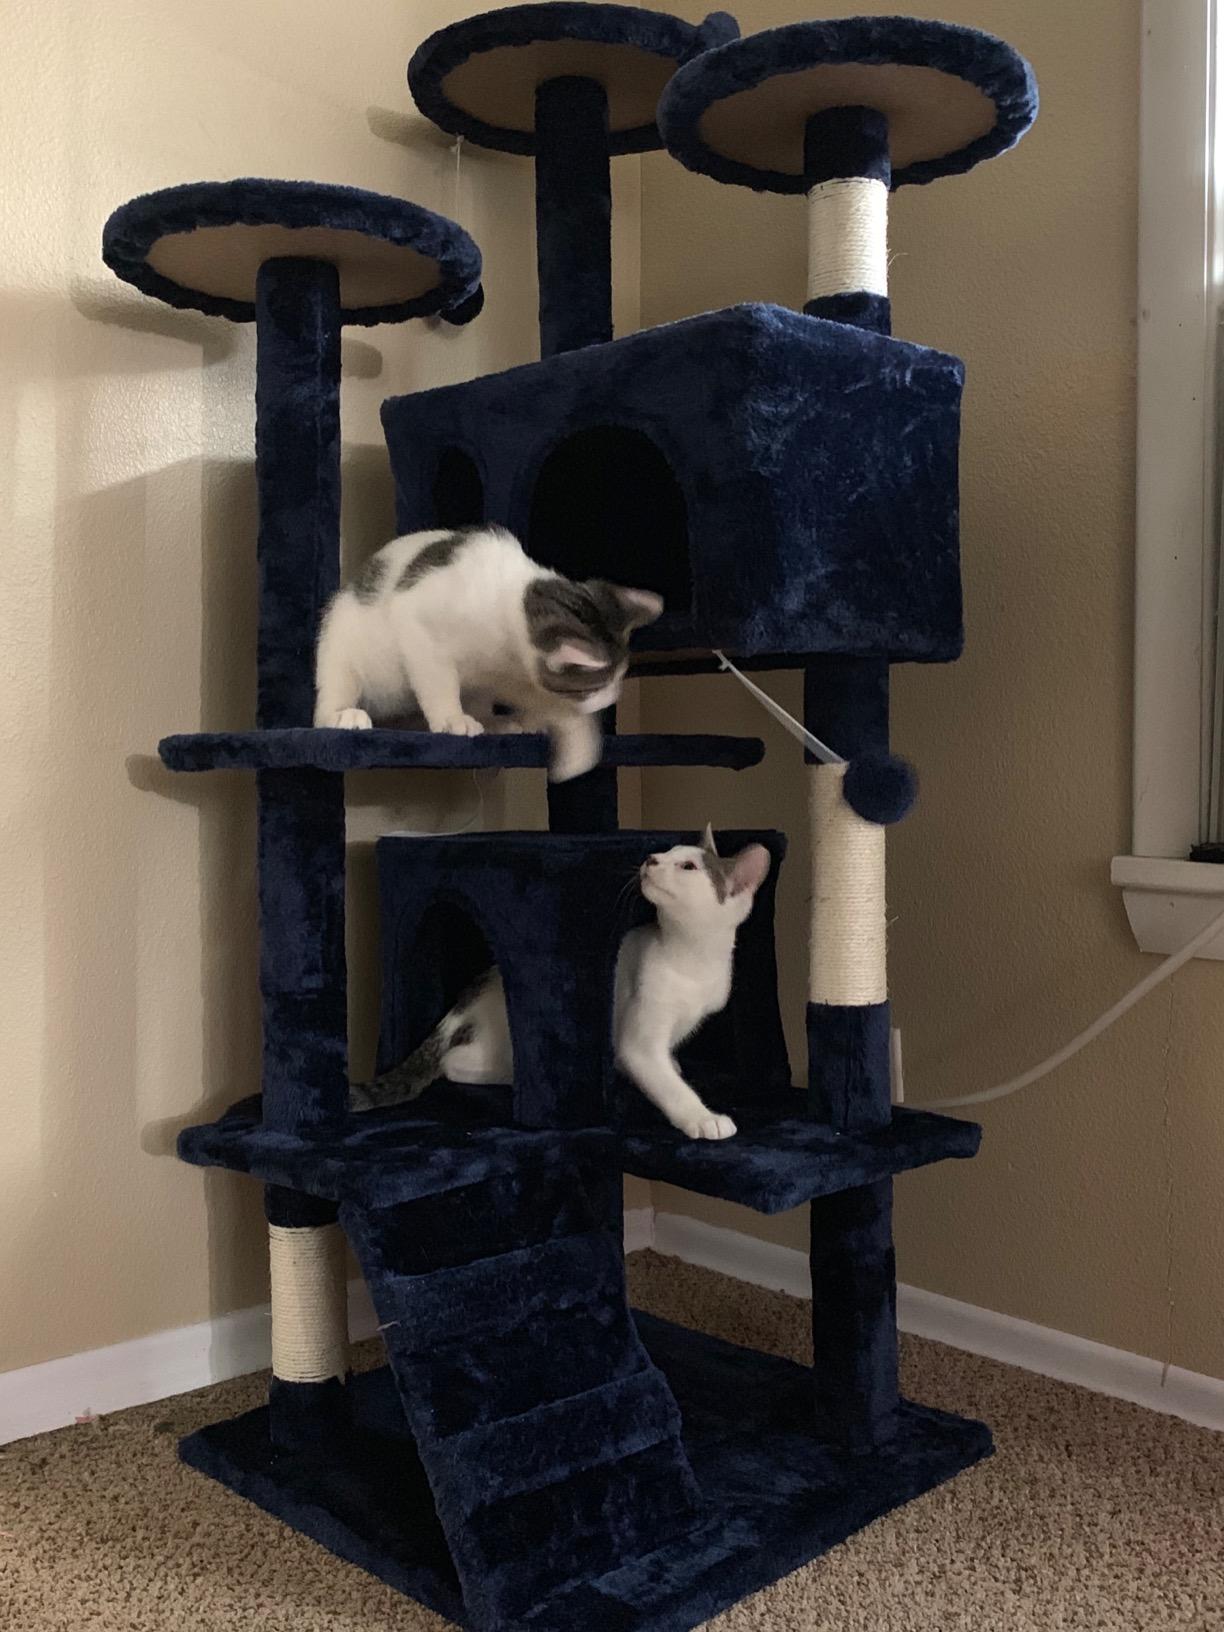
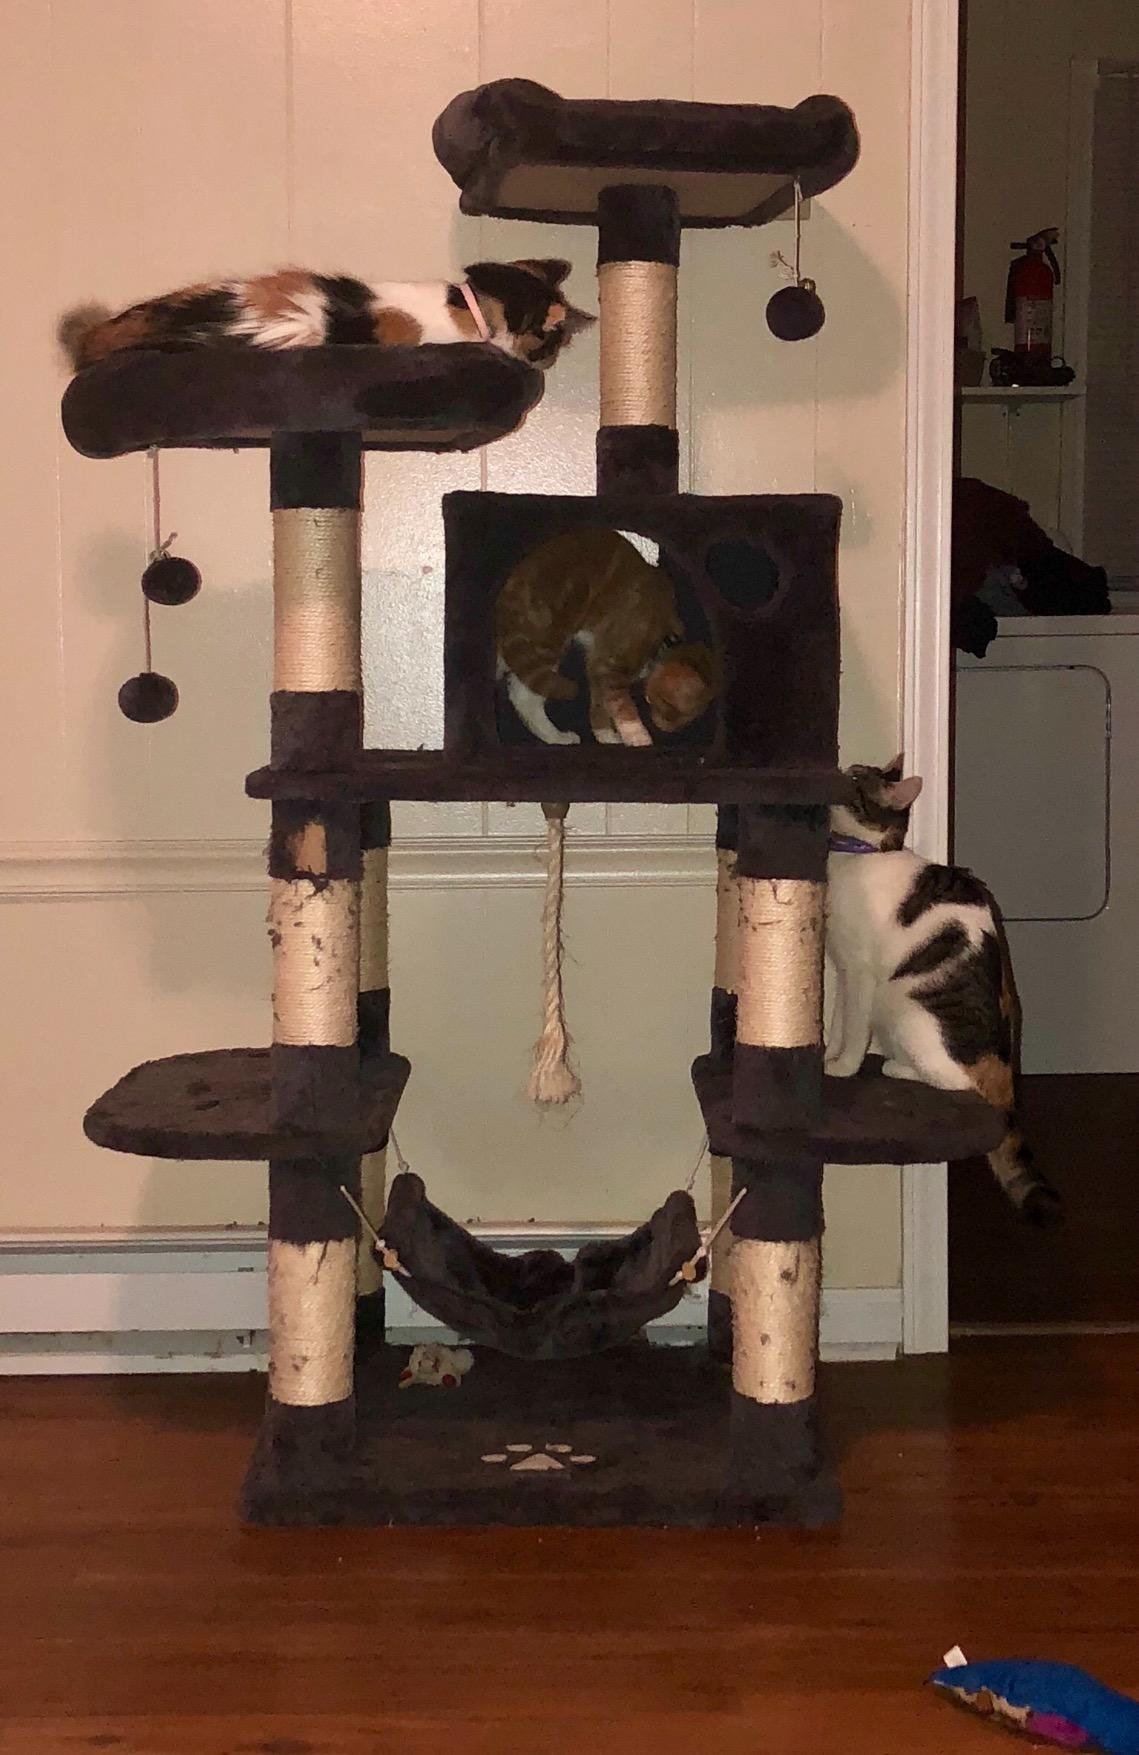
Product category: items_cat tree
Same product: no